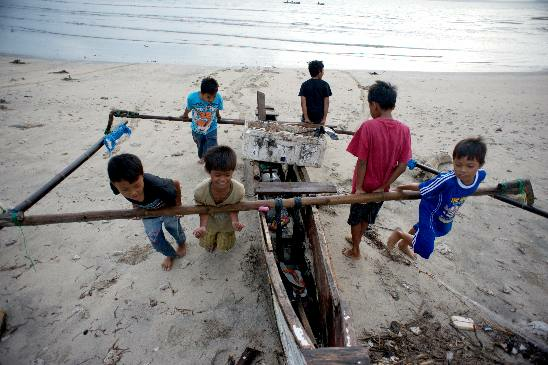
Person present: Yes